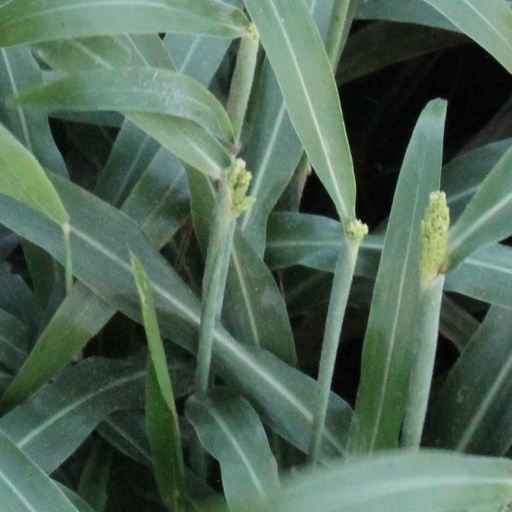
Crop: sorghum